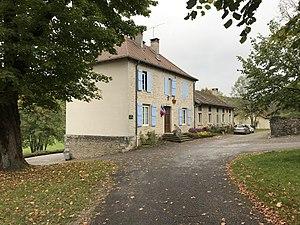
Marigna-sur-Valouse (Jura, France) en octobre 2017.
Marigna-sur-Valouse est une commune française située dans le département du Jura en région Bourgogne-Franche-Comté.